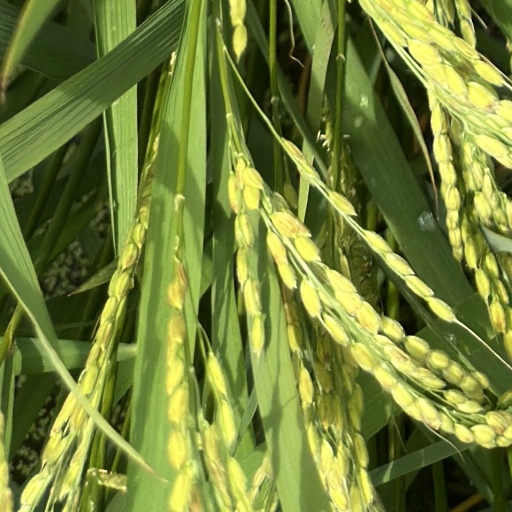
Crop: rice